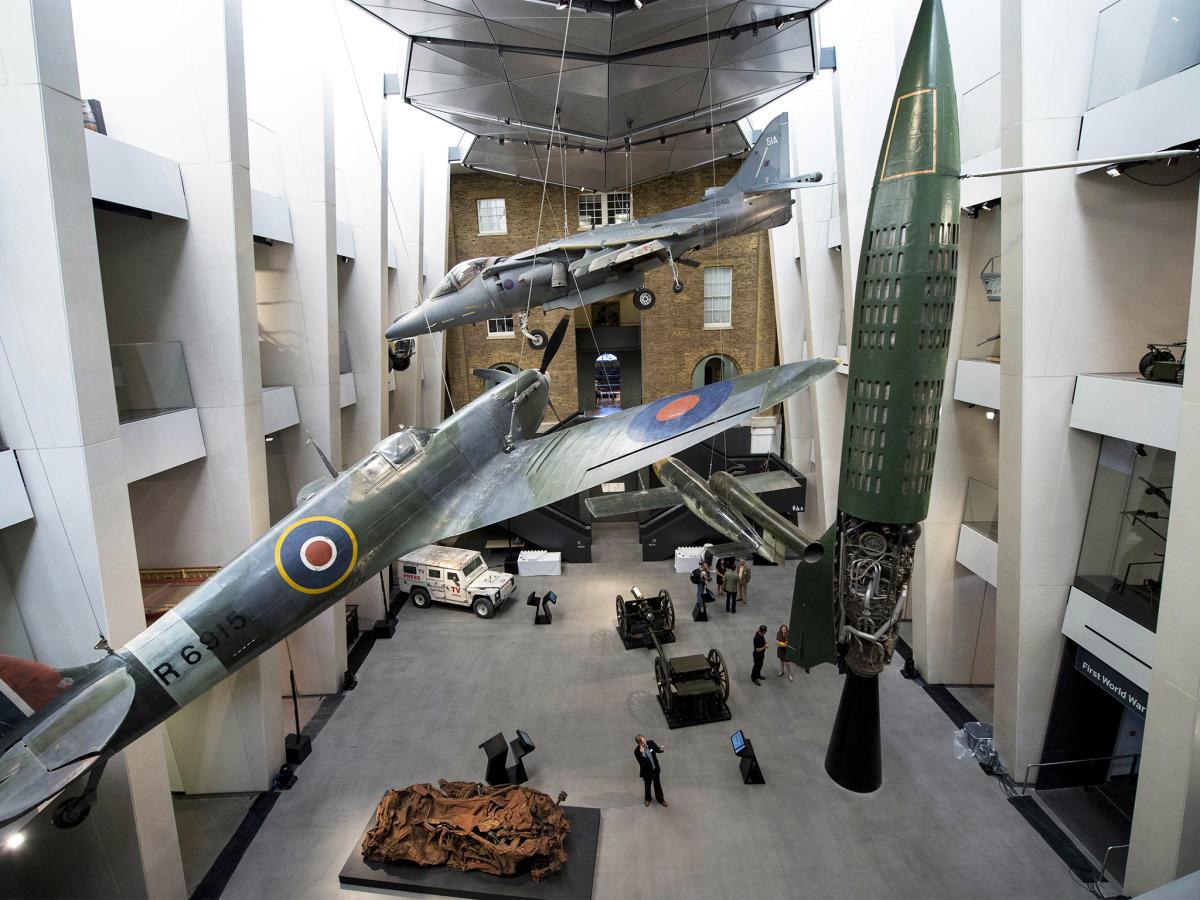
có nhiều mô hình máy bay được trưng bày trong căn phòng